Banachek

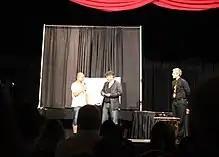
Million Dollar Challenge Test of Fei Wang, with Banachek and Richard Saunders running the challenge on 13 July 2014

When engaging in mentalism, Banachek provides the disclaimer that his show is "simply entertainment" and that he is not in fact a psychic, a practice that has aroused the ire of other mentalists. He reserves special disdain for mediums and faith healers who profit from people suffering from physical disability, disease, or the loss of loved ones. However, he urges caution when debunking psychics, encouraging skeptics not to "belittle the very people they are trying to convince" and to remain cognizant of the limitations of their own knowledge and expertise.